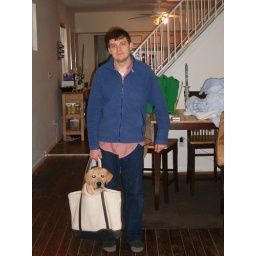
dog in bag